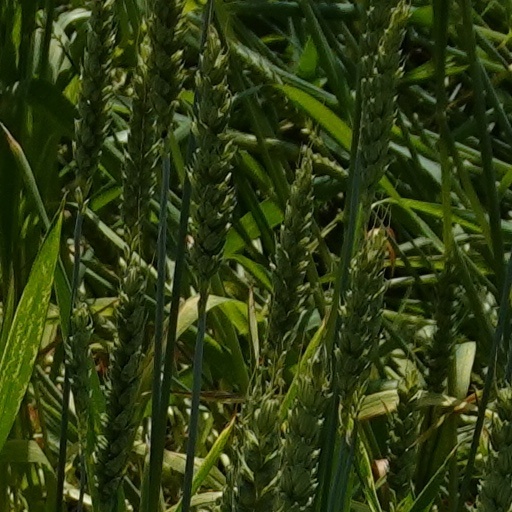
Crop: wheat